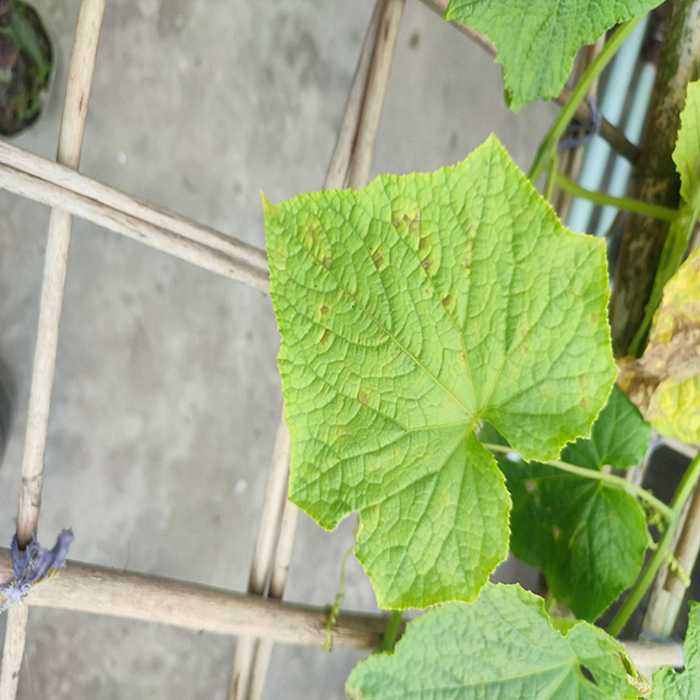
Plant: Cucumber
Label: Downy mildew